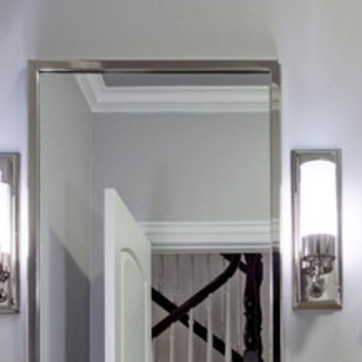
Material: mirror